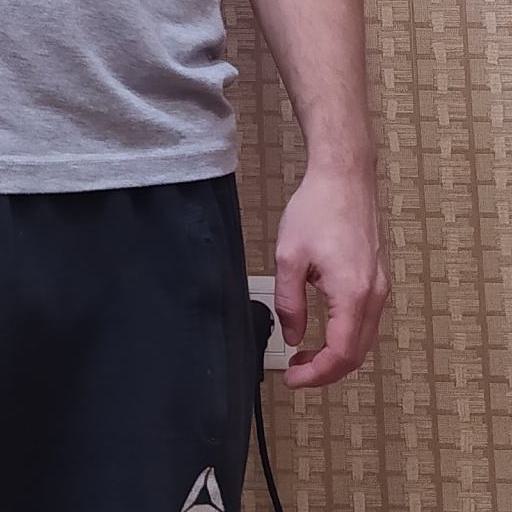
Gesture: no_gesture